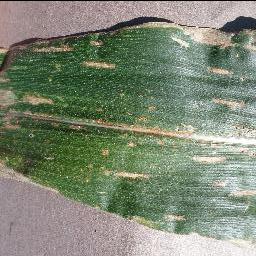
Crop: corn
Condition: (maize)_cercospora_spot_gray_spot